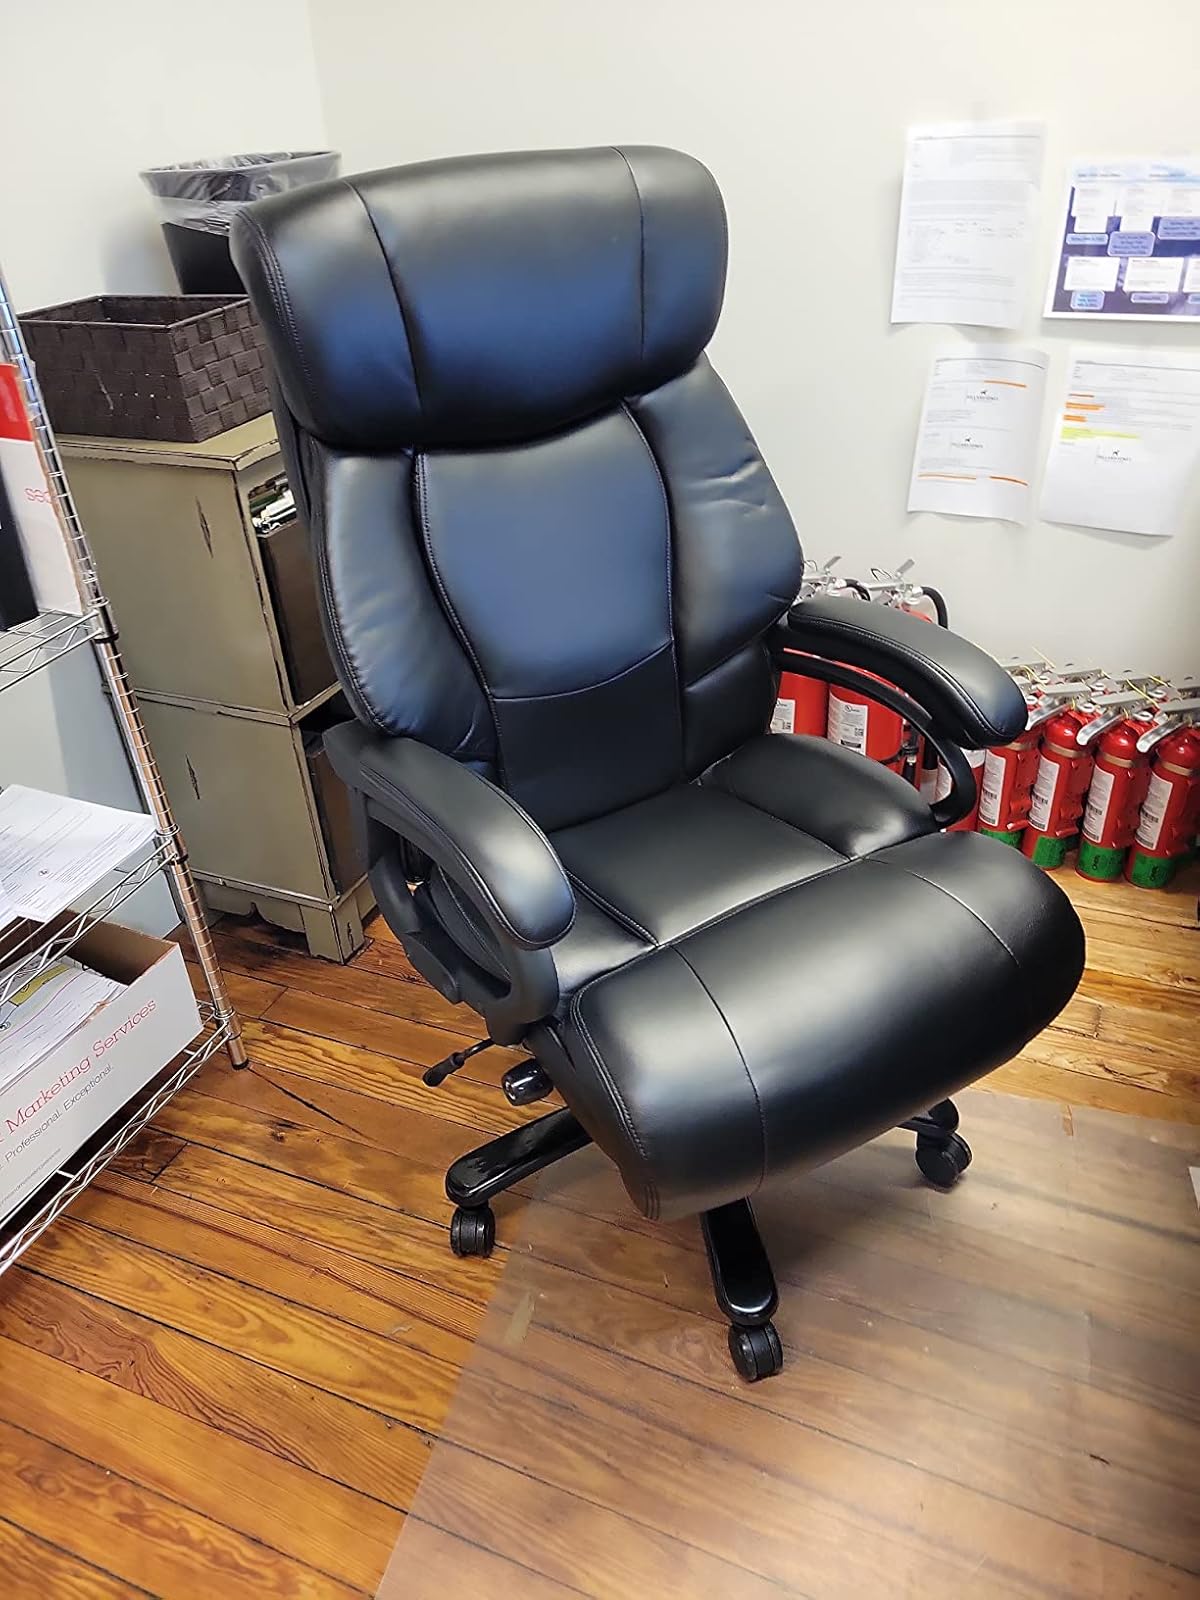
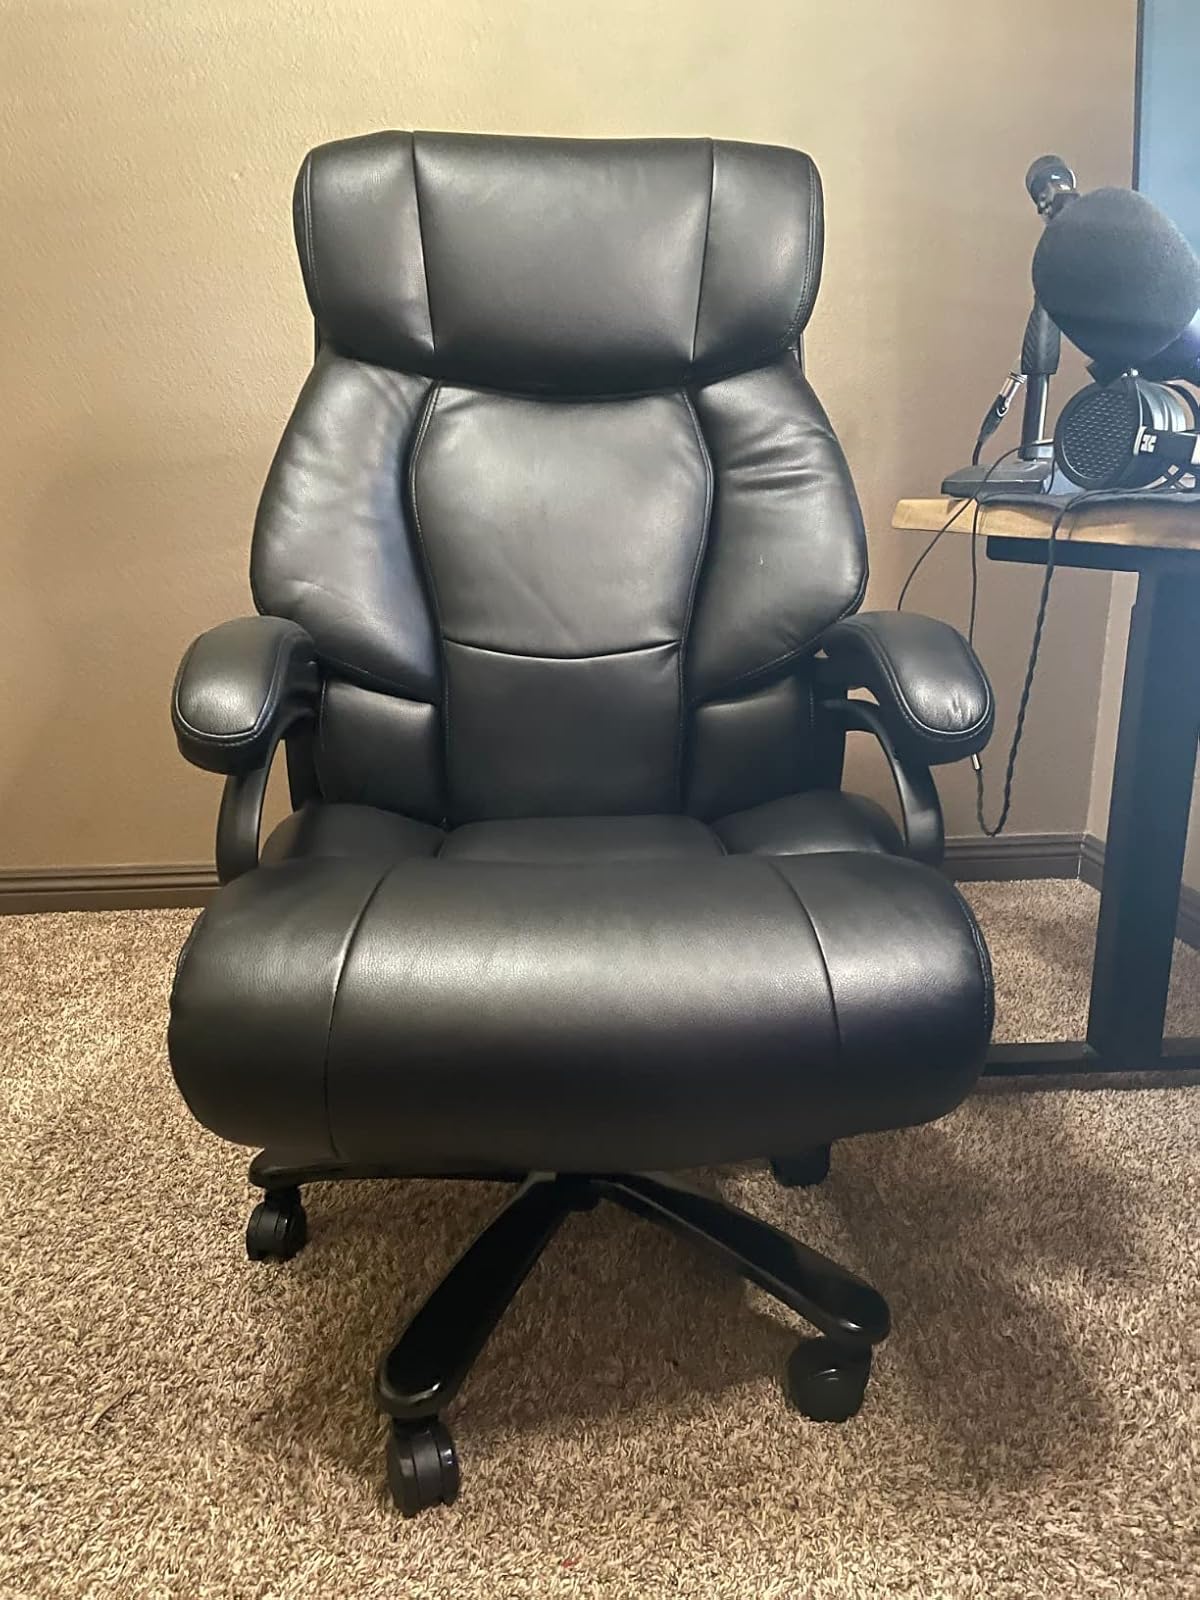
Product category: items_chair
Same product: yes